Douglas Bruce

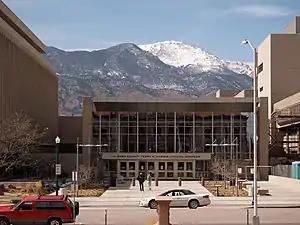
Because of his opposition the methods used to finance its construction, Douglas Bruce, as a county commissioner in 2005, objected to the placement of his name on a plaque marking county support of the El Paso County Terry R. Harris Judicial Complex. ("pictured")

He also refused to accept a VIP pass from the Colorado Springs Airport, characterizing it as a "bribe;" he also objected to the introduction of public prayer during county commission meetings. Bruce also objected to the inclusion of his name (alongside other county commissioners) on a plaque marking county support of a new courthouse expansion, threatening to physically remove his name from the plaque; his opposition to financing methods for the courthouse had been a driving factor behind his 2004 county commission campaign.